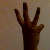
The image shows a hand gesture representing the number 6 in Indian Sign Language.